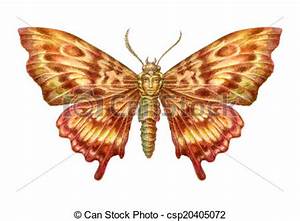
Label: farfalla